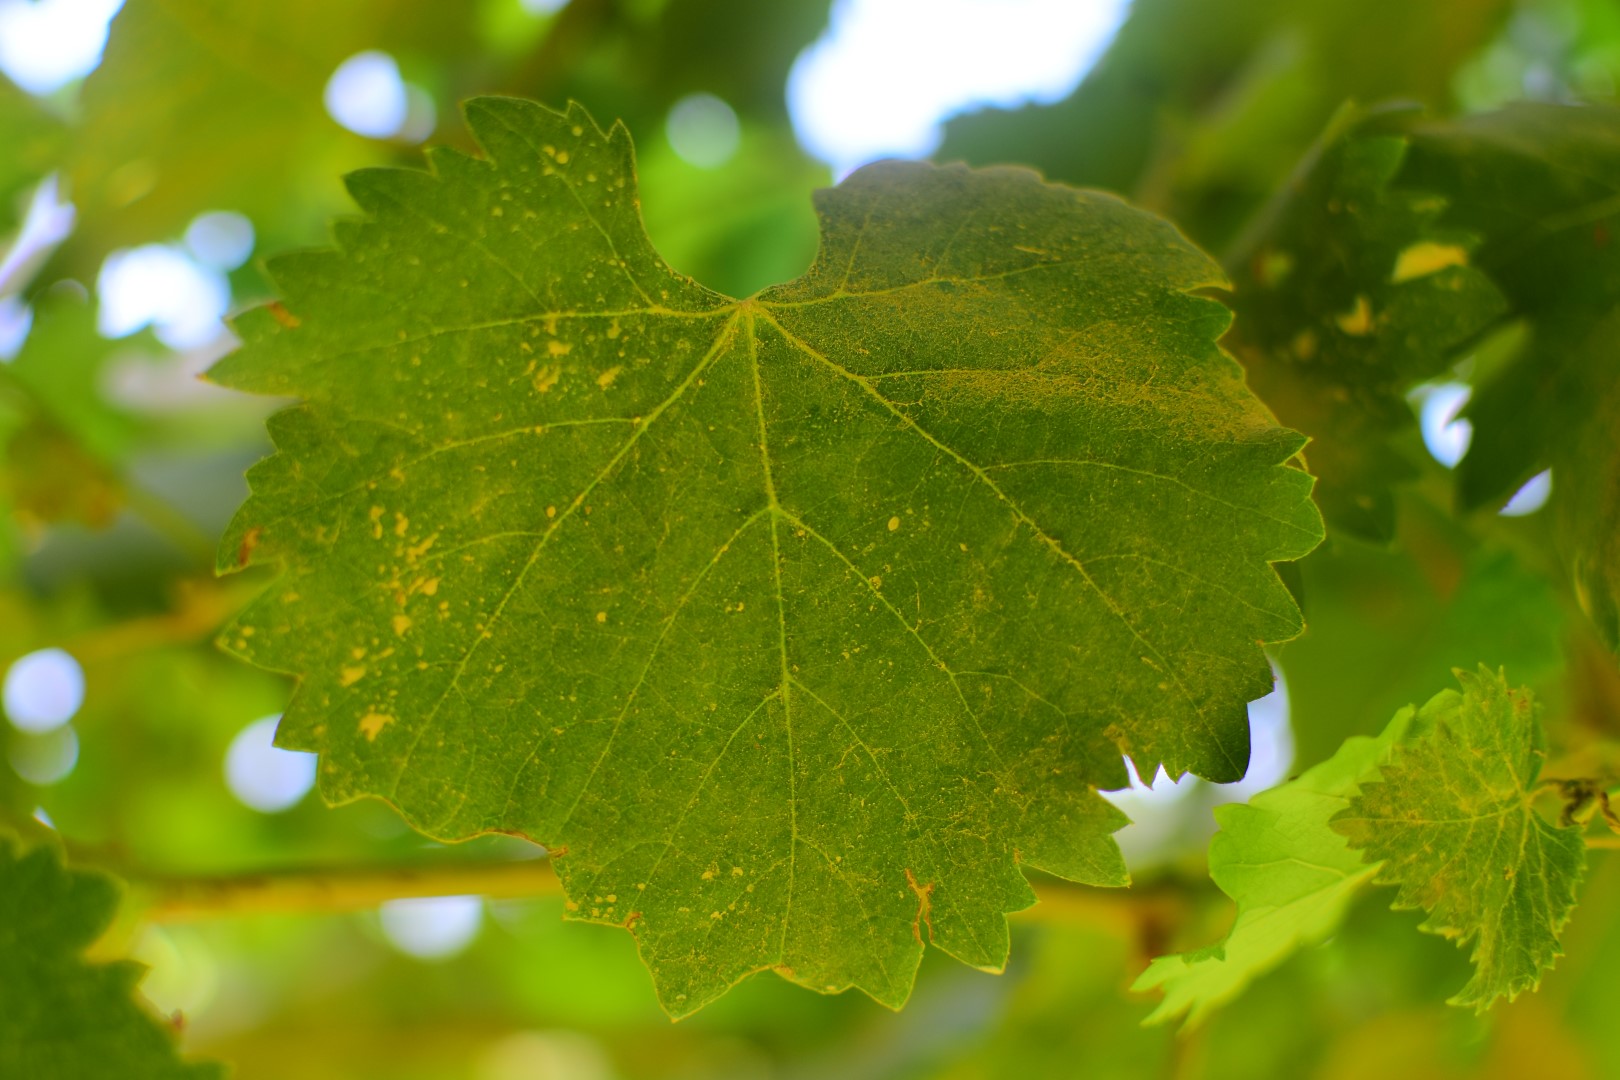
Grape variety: Deas Al-Annz